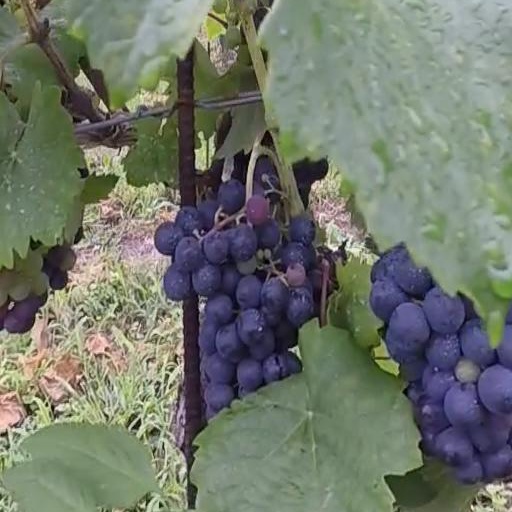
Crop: grape